The Ark of Mr. Chow

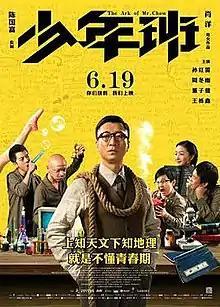
Poster

The Ark of Mr. Chow is a 2015 Chinese period youth drama film directed by Xiao Yang. It was released on 19 June 2015.